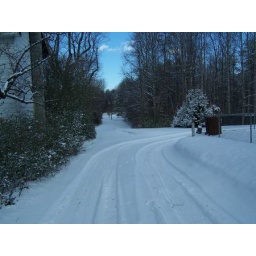
This is the road by my house. The house is on the left you can just part of it.